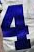
Number: 4